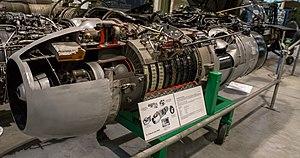
Junkers Motorenwerke était une entreprise spécialisée dans la fabrication de moteurs pour l'industrie aéronautique. Il s'agissait de la filiale de Junkers qui s'est séparée de la société mère en 1923.